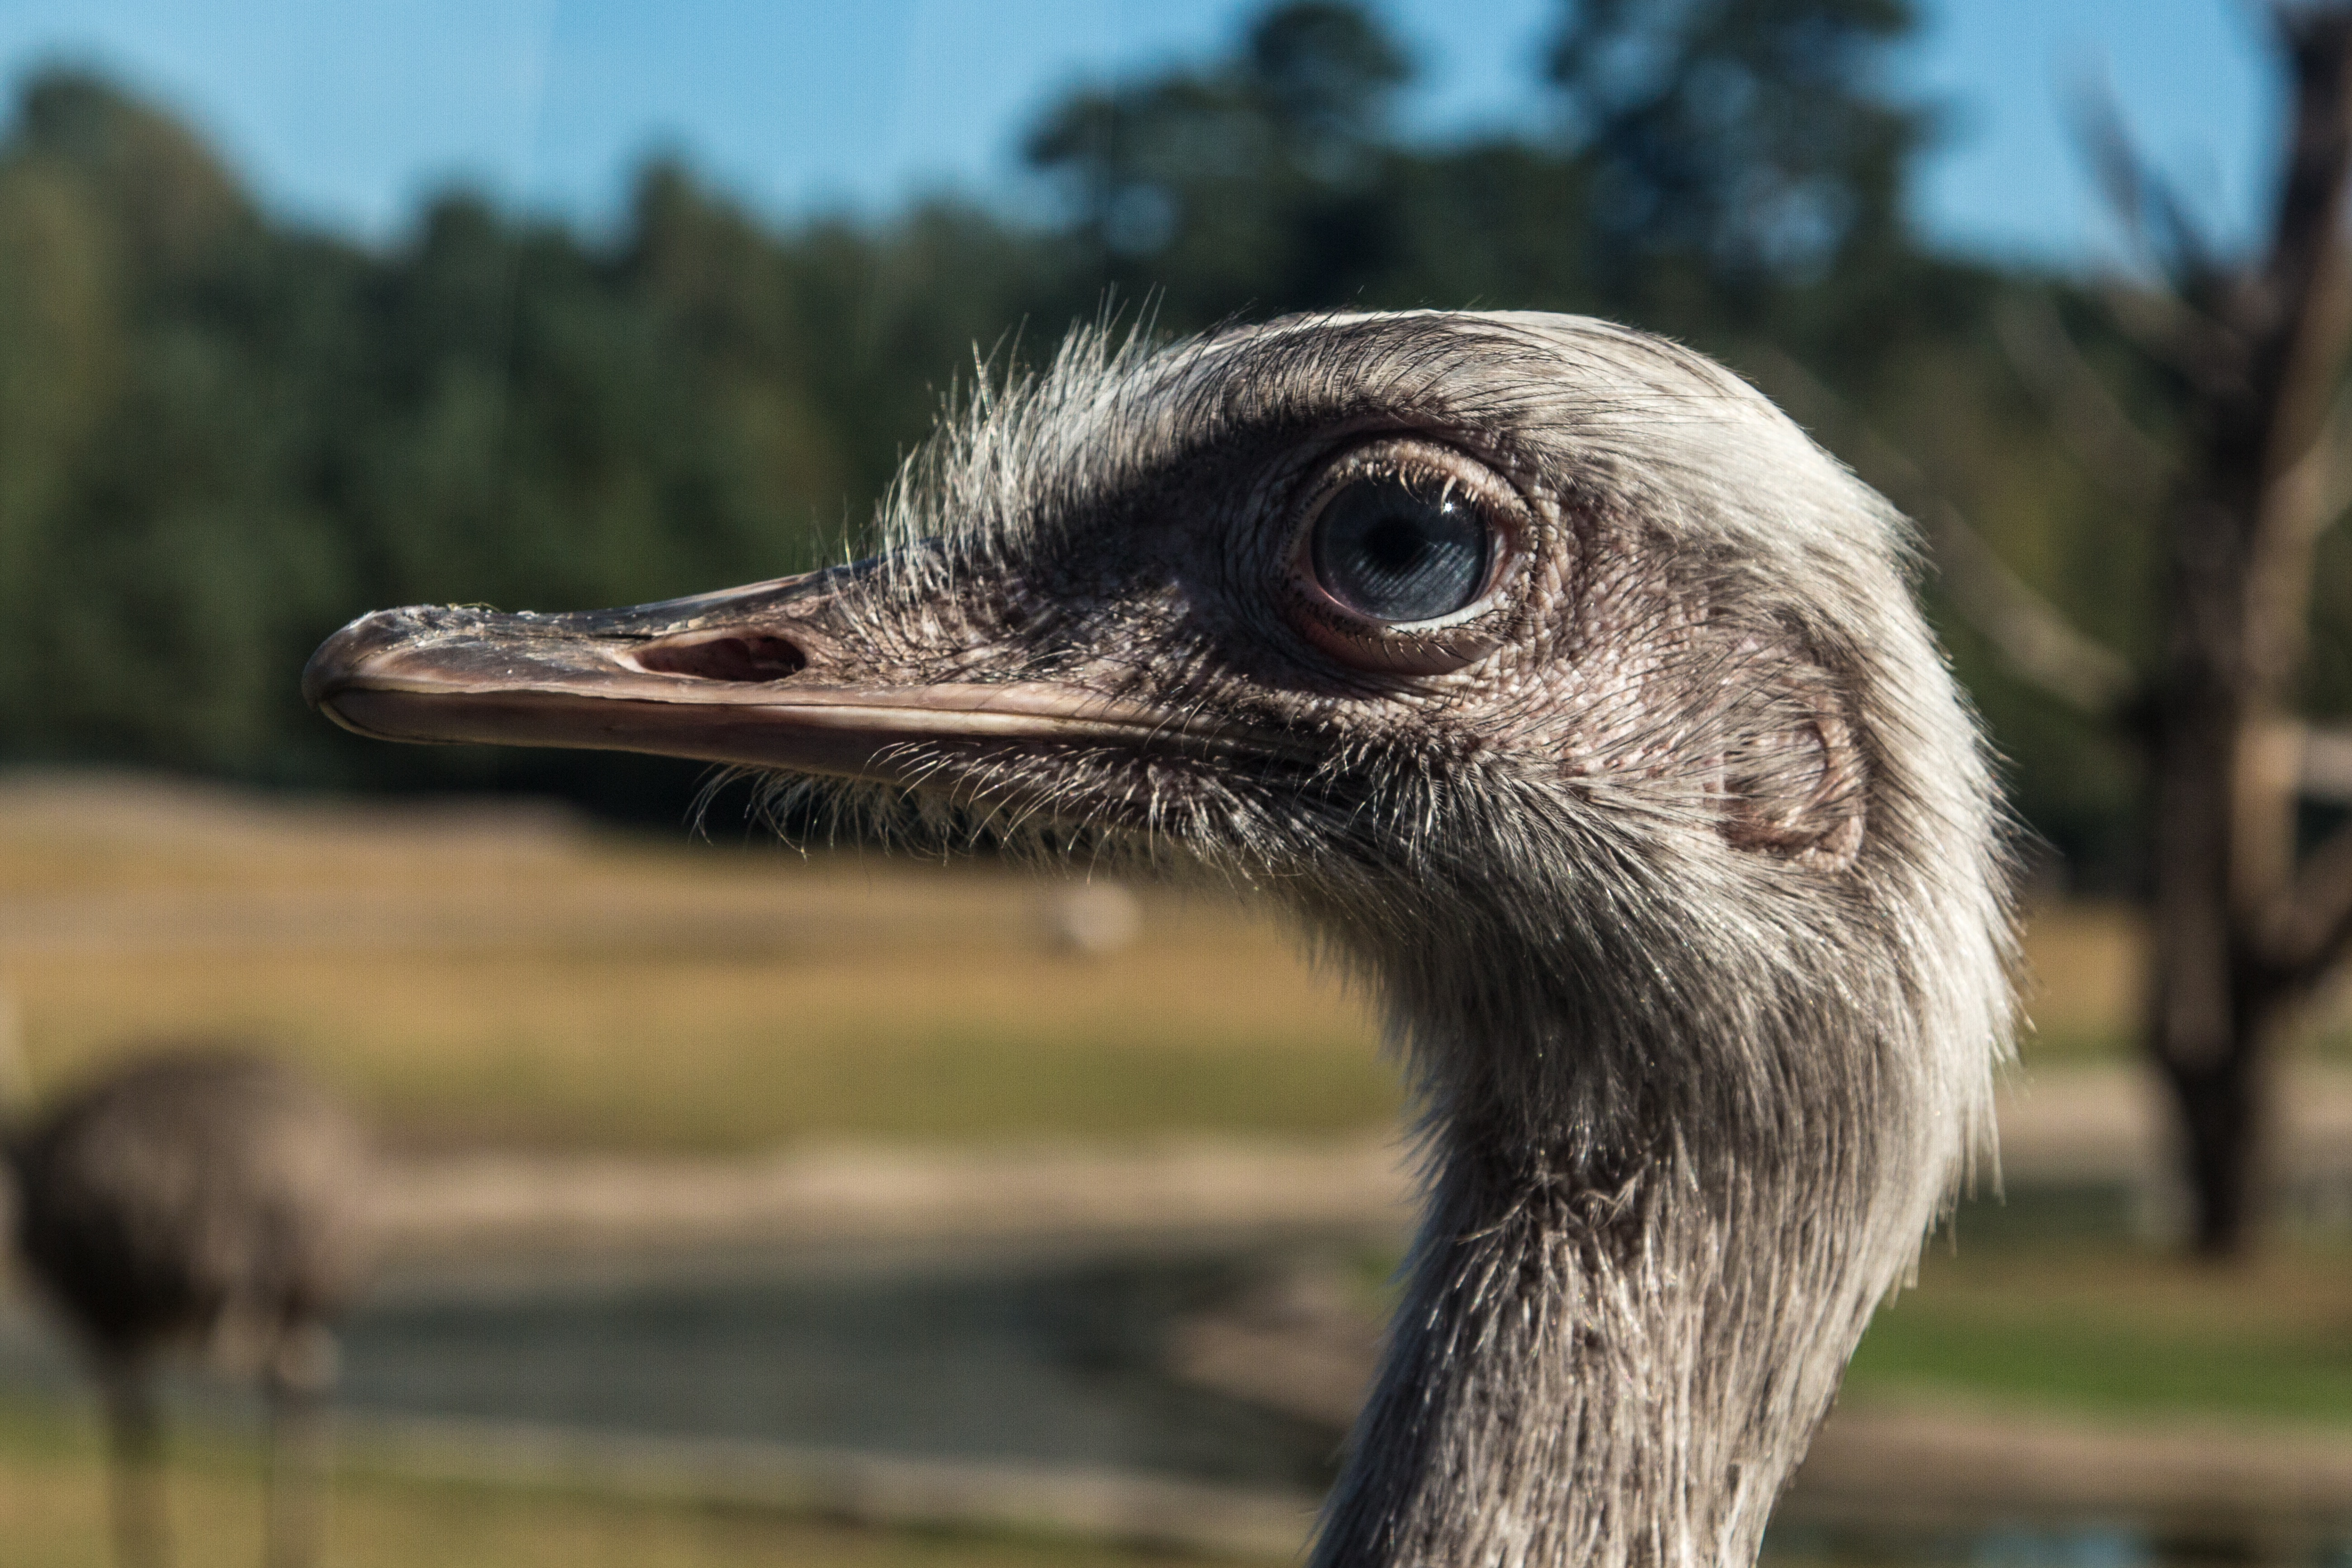
bird, animal, wildlife, bouquet, zoo, portrait, beak, ostrich, close, fauna, close up, emu, head, vertebrate, bill, ratite, strauss, wildlife photography, flightless bird, bird ostrich, casuariiformes